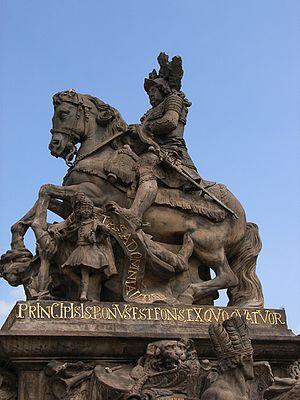
Cet article recense les statues équestres en Allemagne.